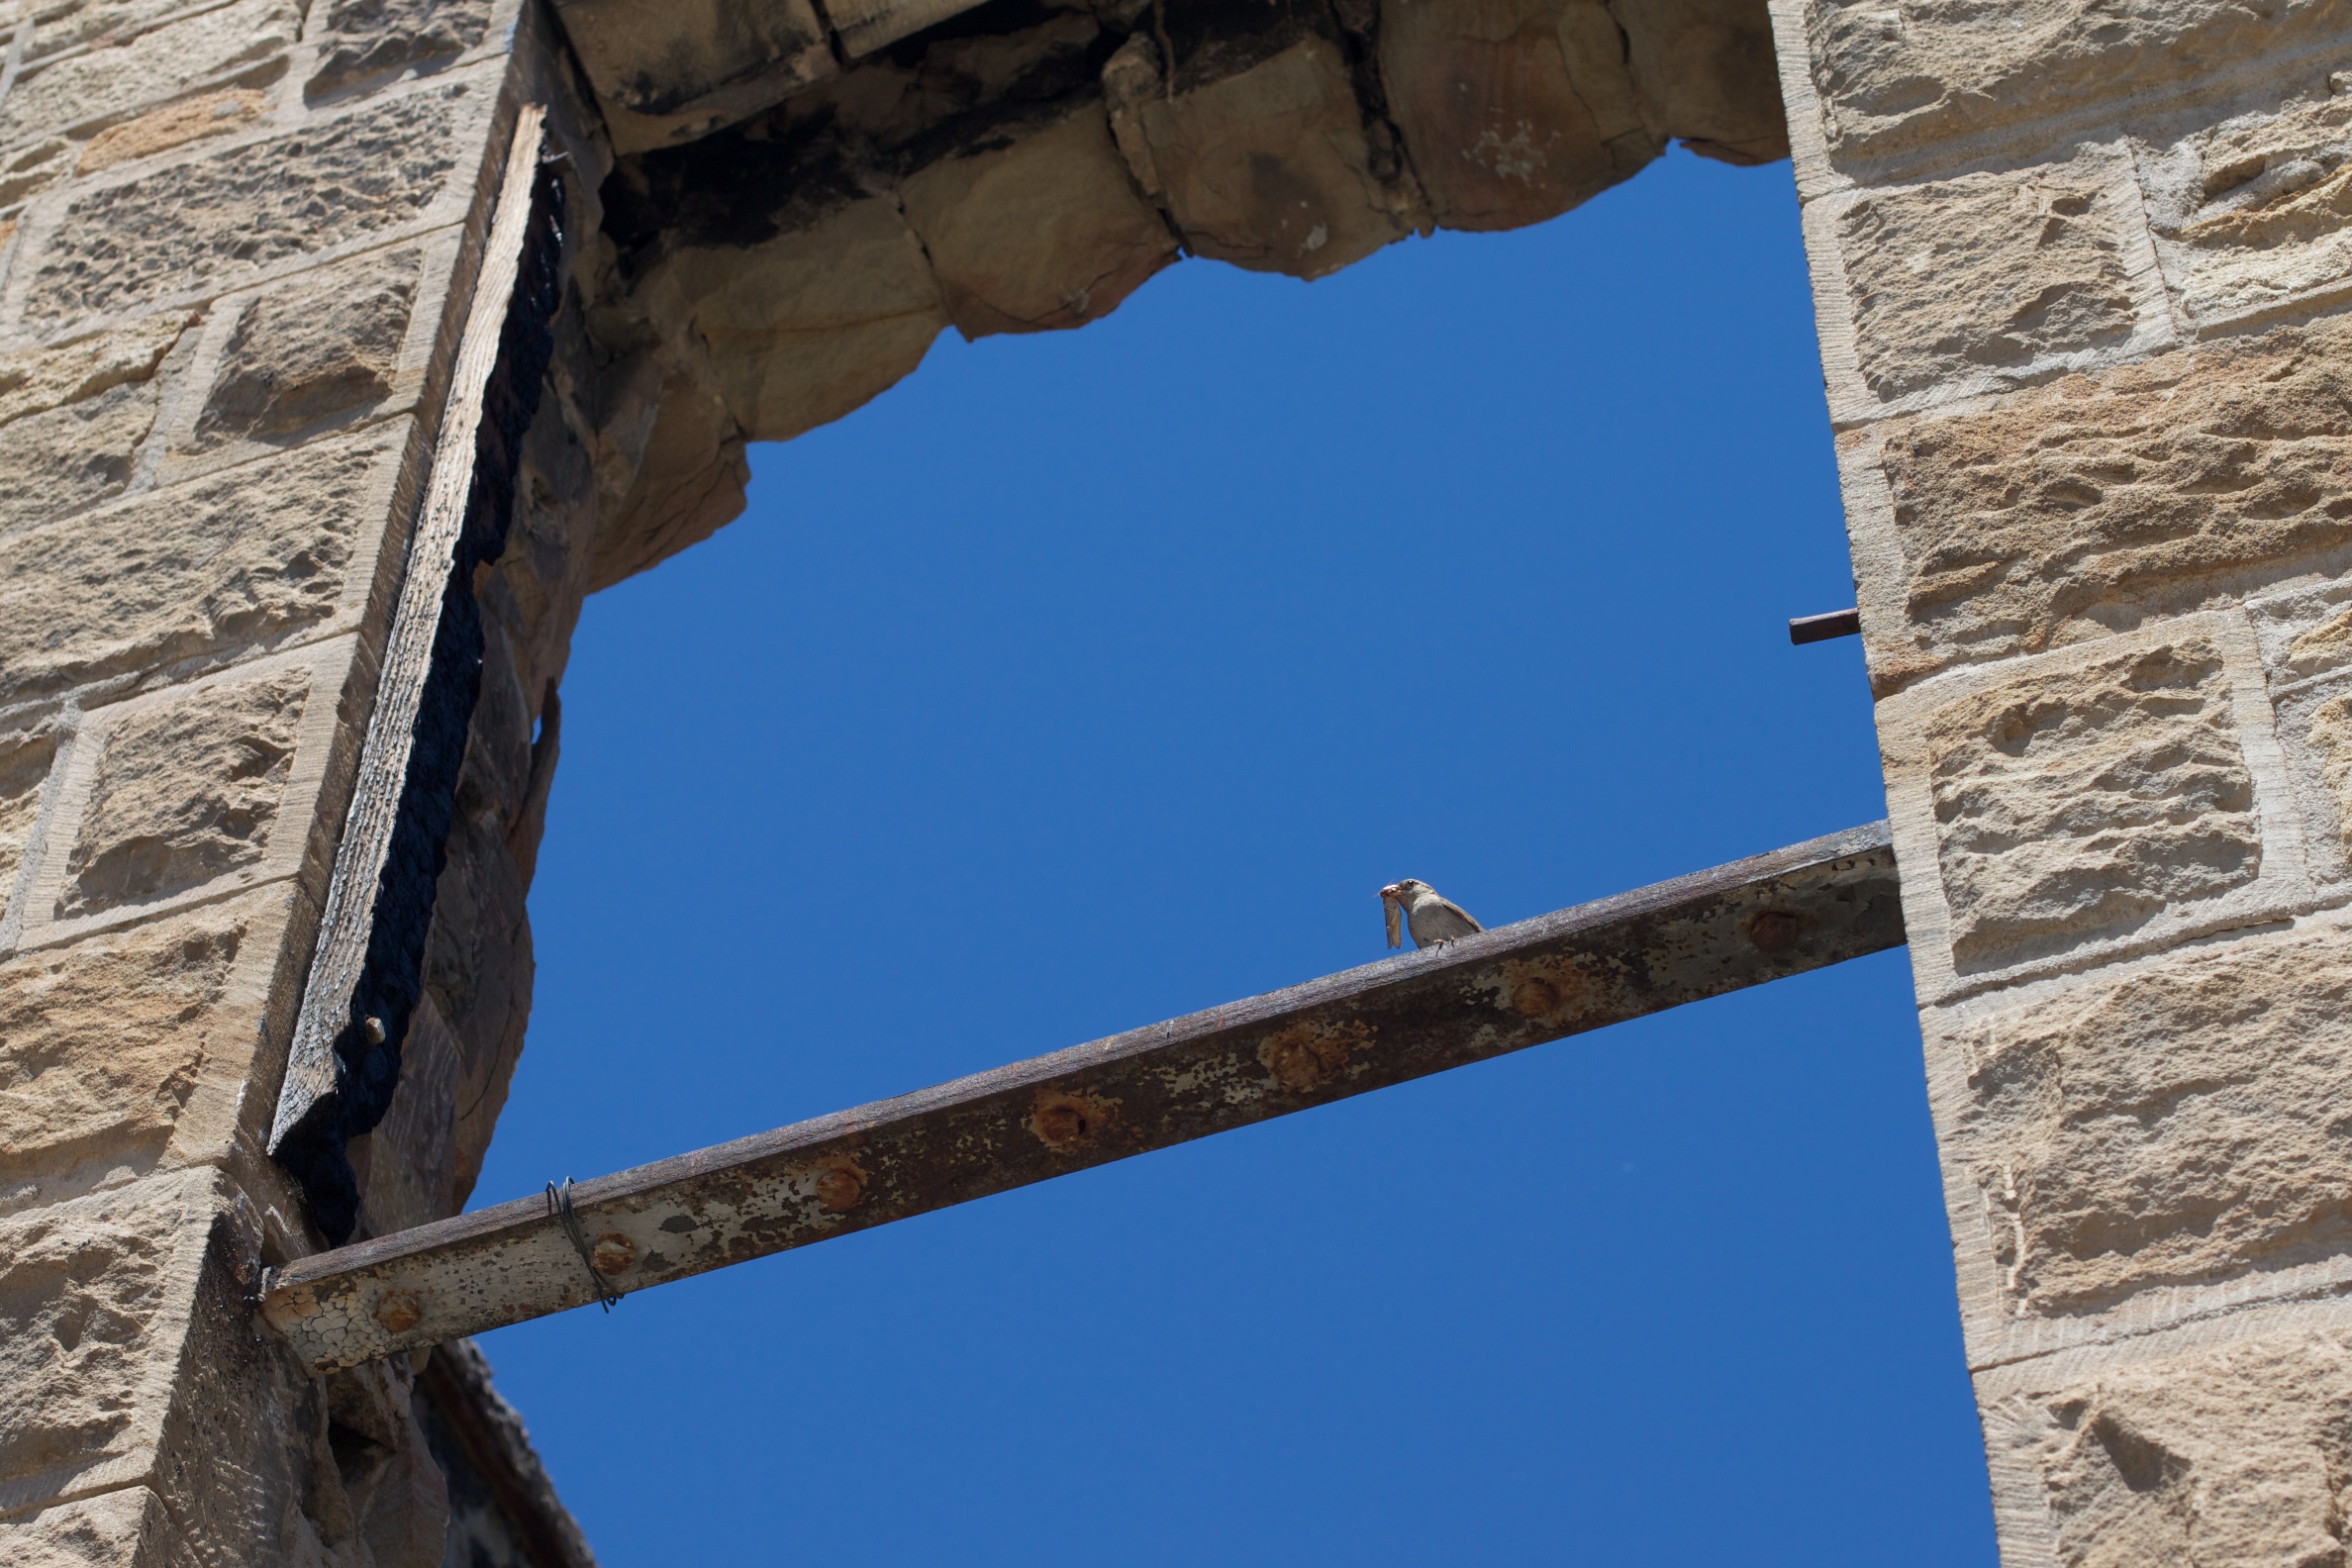
rock, architecture, sky, window, roof, wall, arch, blue, temple, odyssey, 2011365, idaho